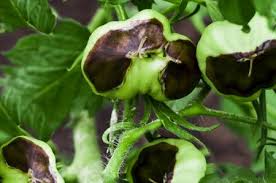
Waste category: biological